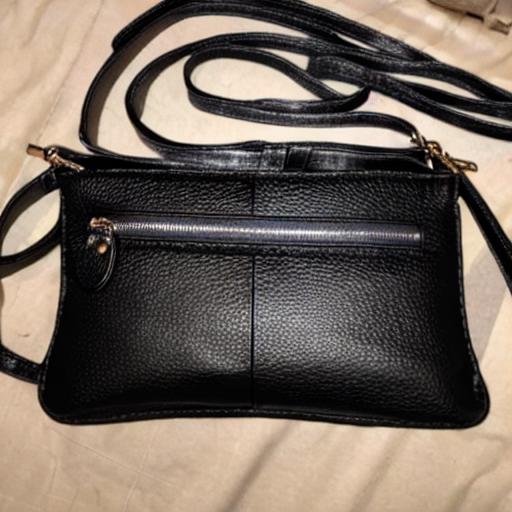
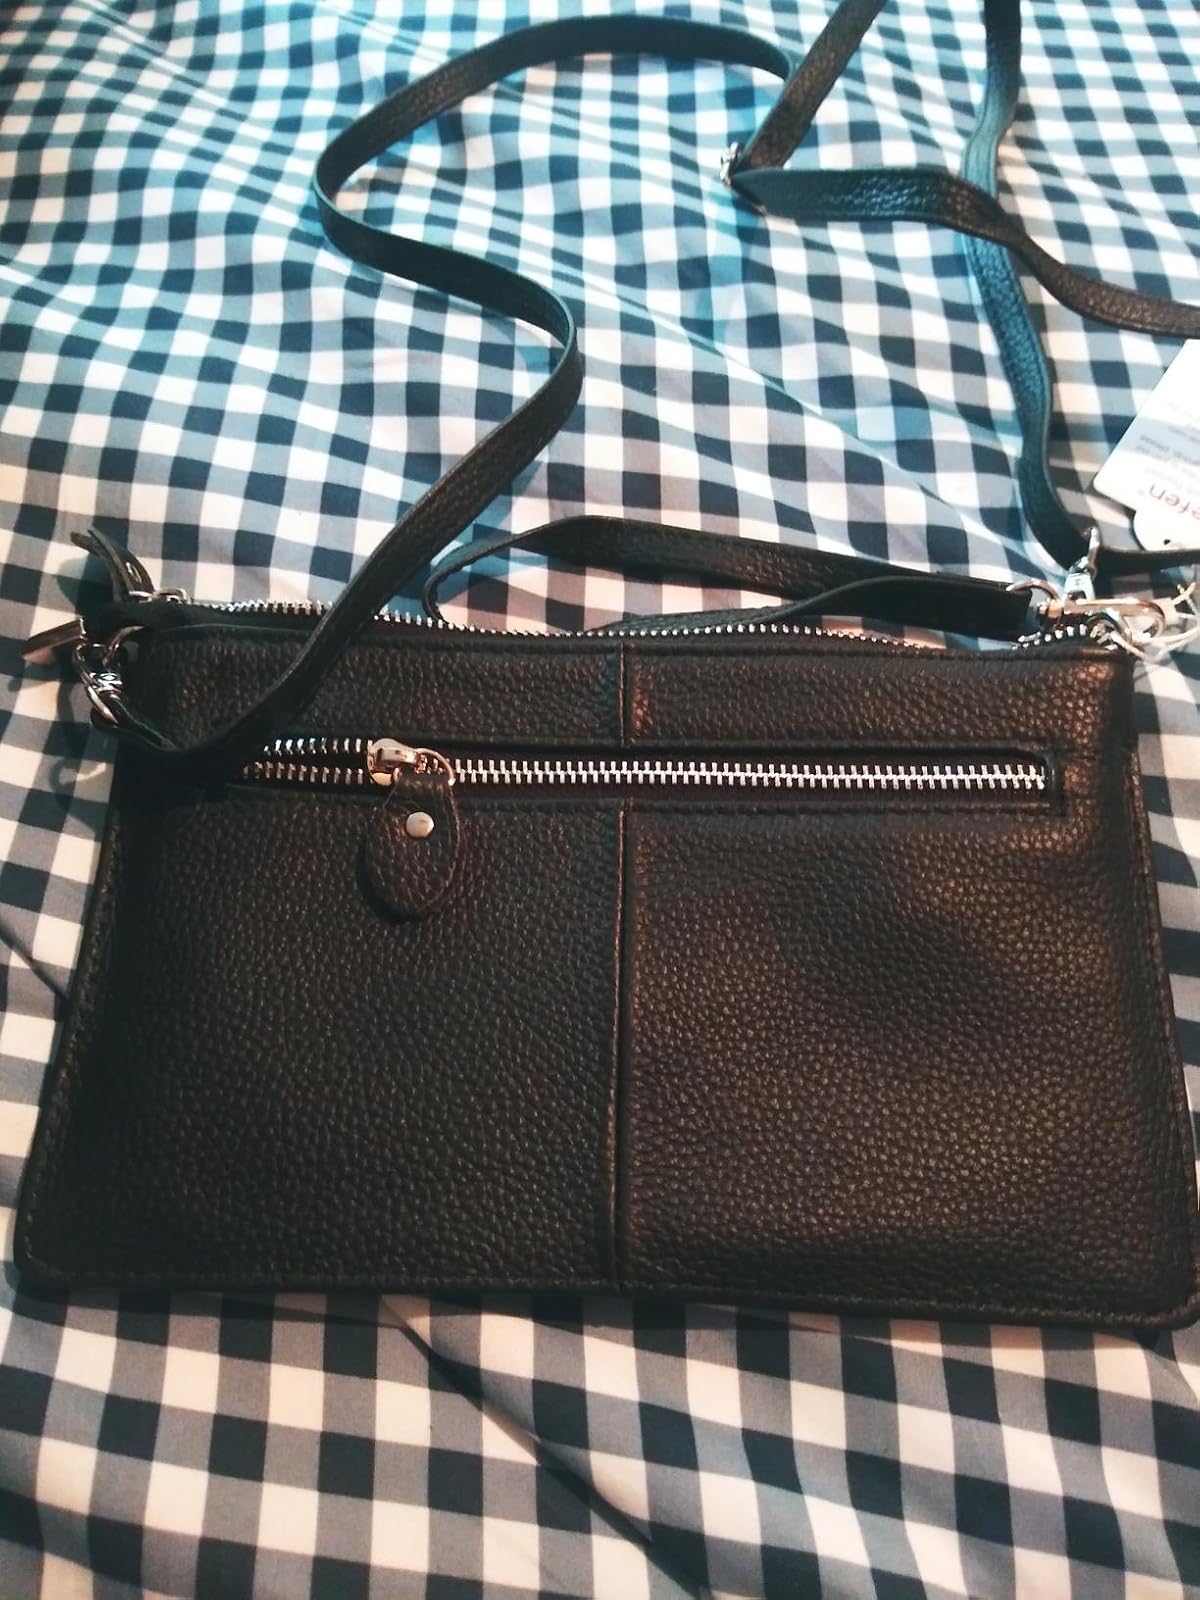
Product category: accessories_handbag
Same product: no